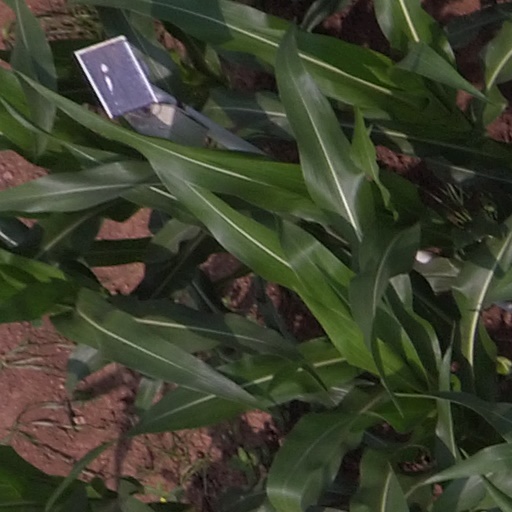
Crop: maize; corn